Hasrat Mohani

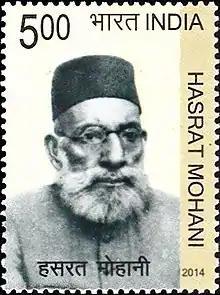
Mohani on a 2014 stamp of India

Syed Fazl-ul-Hasan (1 January 1875 – 13 May 1951), known by his pen-name Hasrat Mohani, was an Indian independence activist and a poet in Urdu.